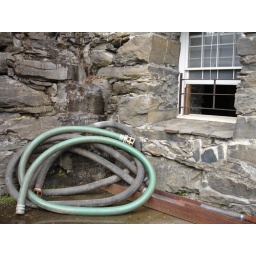
Hoses leaning against stone building in Quechee, VT.